Sue H. Elmore

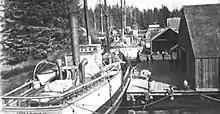
Steamers "W.H. Harrison" and "Sue H. Elmore" at Tillamook, Oregon, sometime between 1900 and 1906.

In 1900, shipments into the bay totaled 3,415 tons, comprising 2,415 tons of general merchandise, 600 tons of machinery and implements, and 400 tons of flour and feed. Shipments out of the bay in 1900 totaled 14,225 tons comprising 10,565 tons lumber (7,390,000 board feet) and 3,640 tons of dairy products, produce, fish, chittim bark, and hides. A total of 1,198 passengers arrived and departed the bay by sea during 1900.